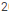
Number: 2